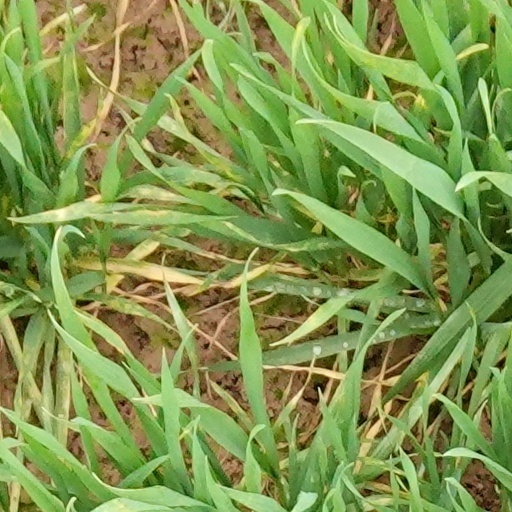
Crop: wheat